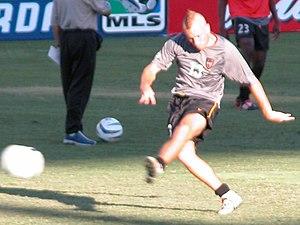
Clint Mathis est un joueur américain de football né le 25 novembre 1976 à Conyers, Géorgie qui mesure 1,78 mètre pour 78 kg.